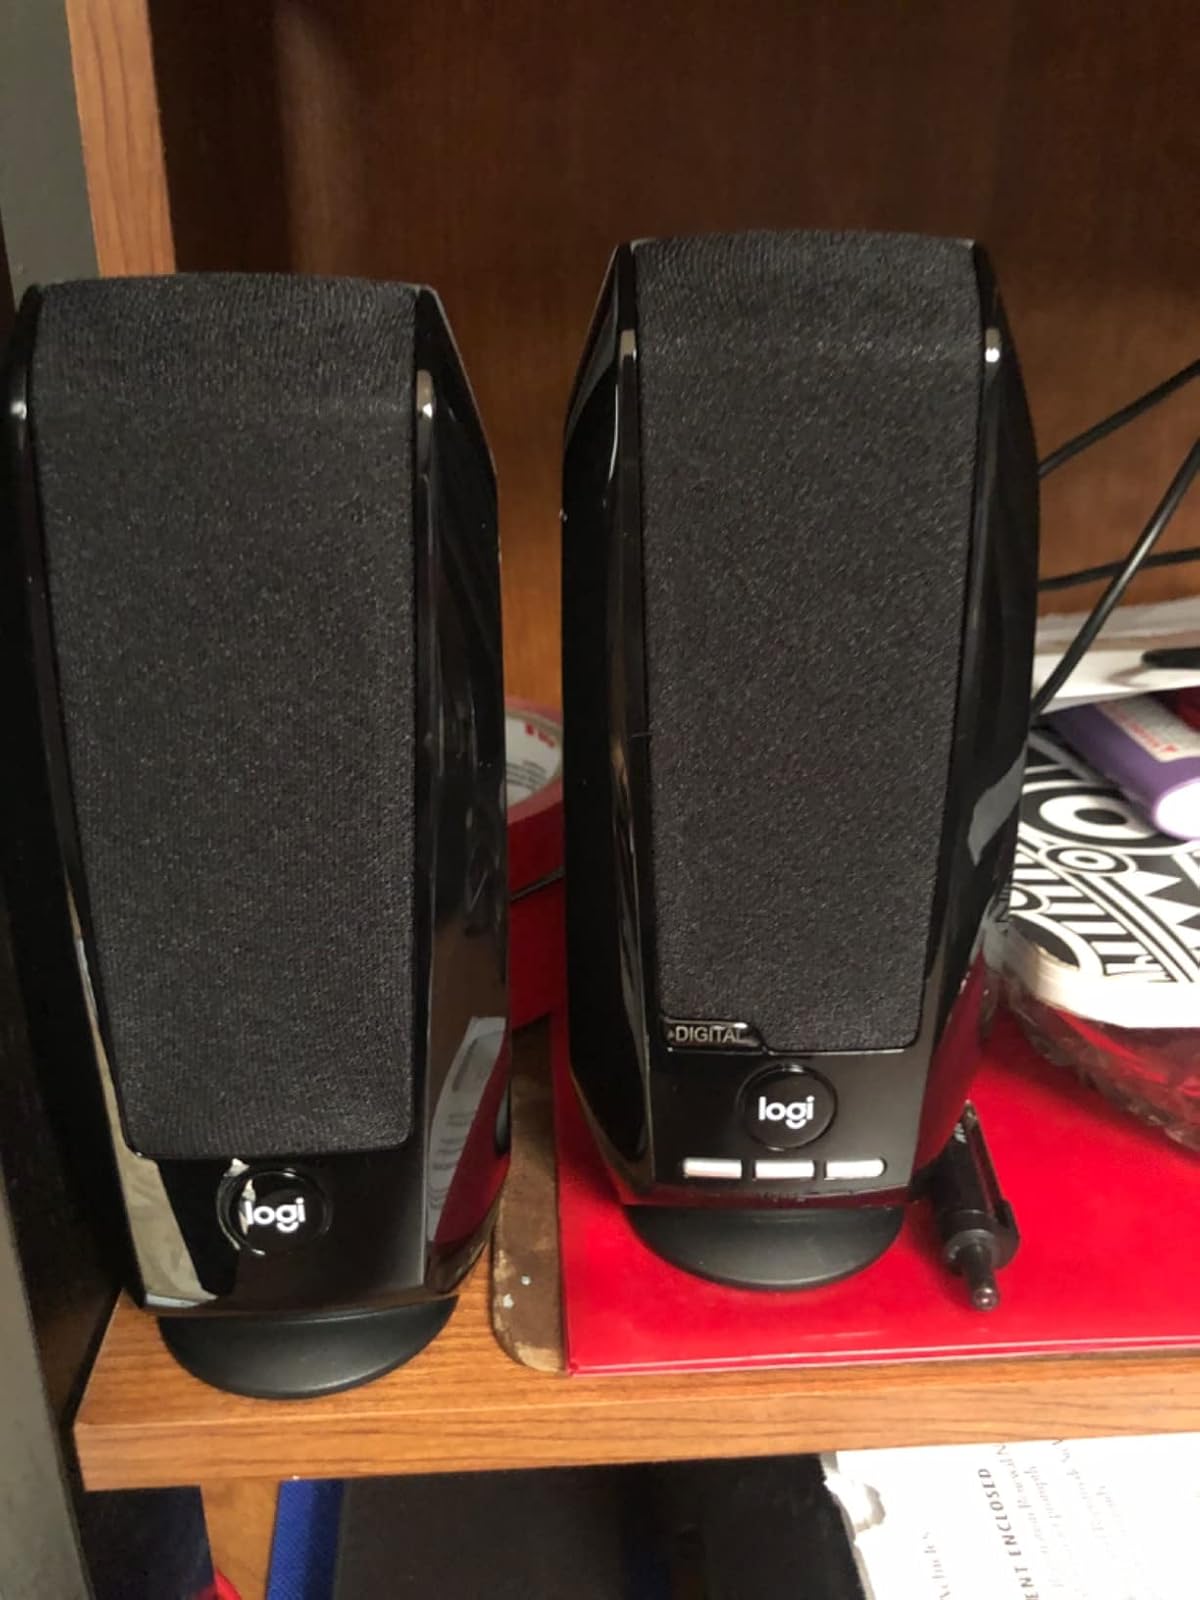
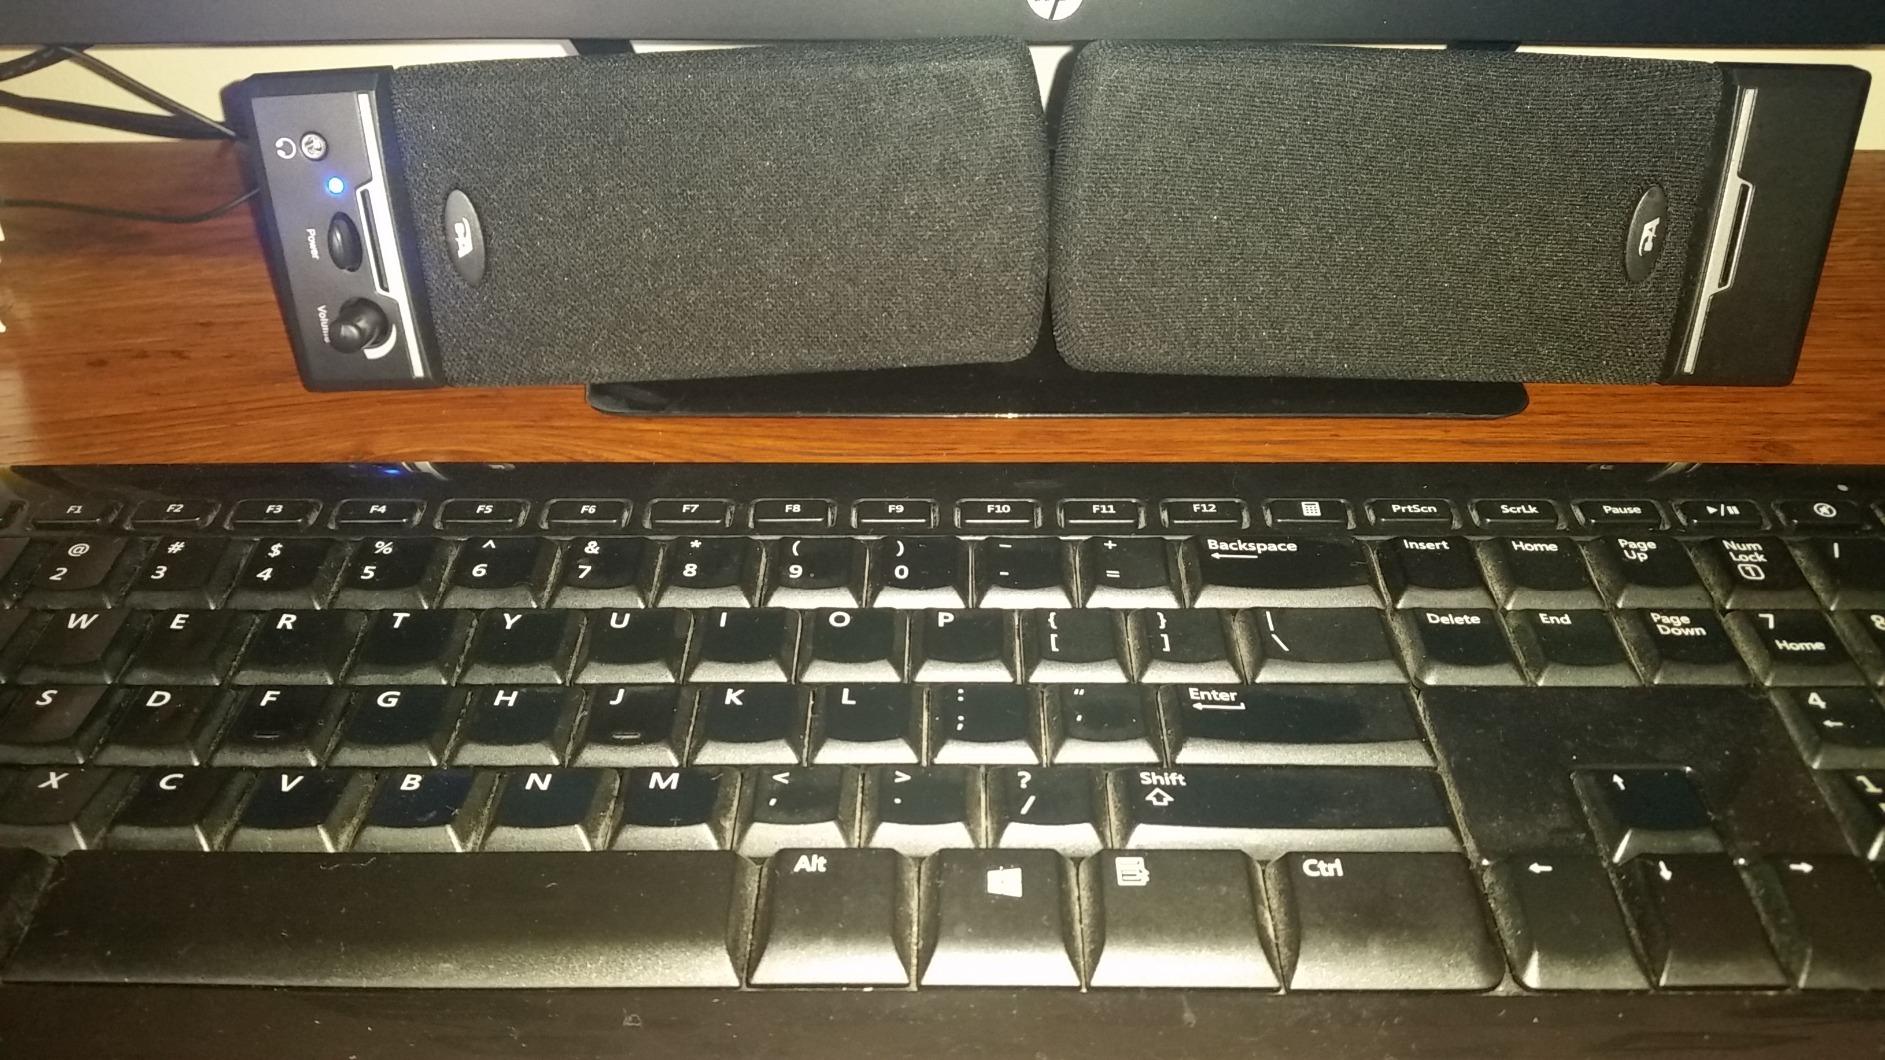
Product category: speaker
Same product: no